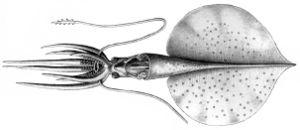
Les calmars à longs bras ou calmars araignées forment le genre Magnapinna regroupant des calmars abyssaux rarement observés, et caractérisés par une morphologie très distinctive et notamment de très longs bras, fins et déliés. La famille Magnapinnidae a été spécialement créée pour ce genre.